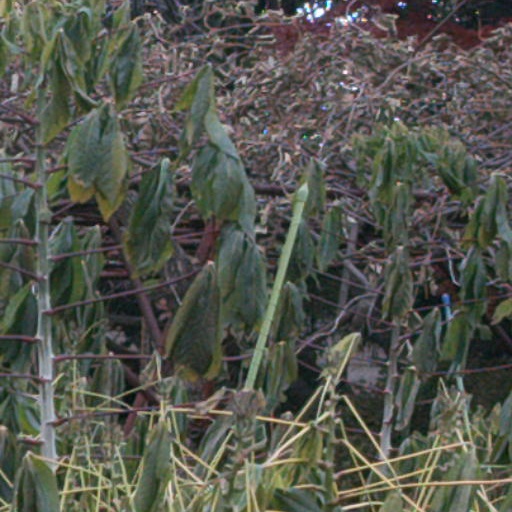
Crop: cassava